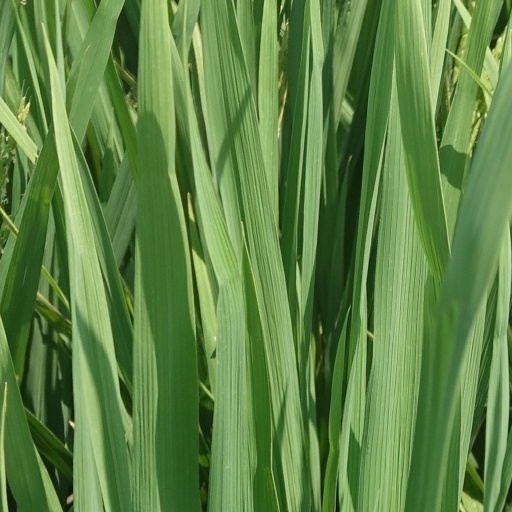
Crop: rice